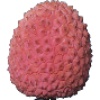
Label: lychee